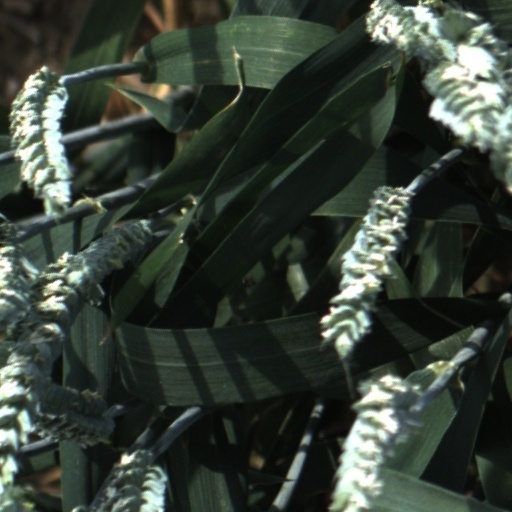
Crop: wheat